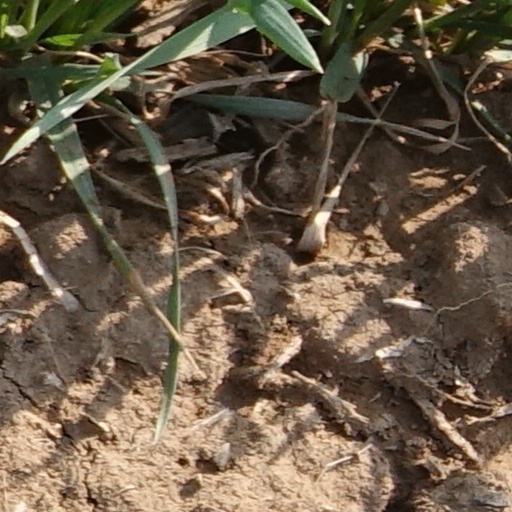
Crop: wheat